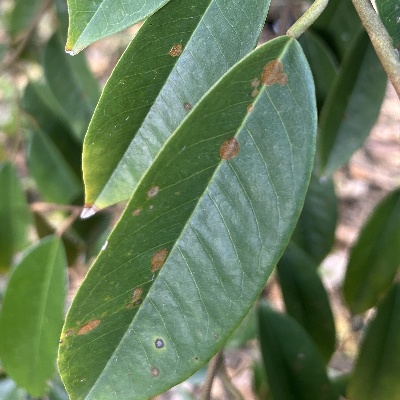
Label: Leaf_Algal